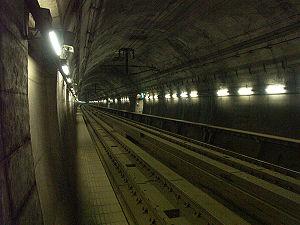
Le tunnel du Seikan est un tunnel ferroviaire sous-marin long de 53,85 km creusé sous le détroit de Tsugaru au Japon. Il relie Aomori dans l'île de Honshū à l'île de Hokkaidō. Il appartient à la ligne Kaikyō des chemins de fer japonais.